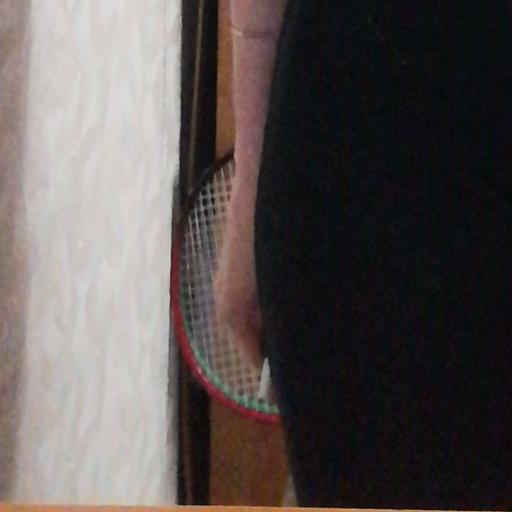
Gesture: no_gesture